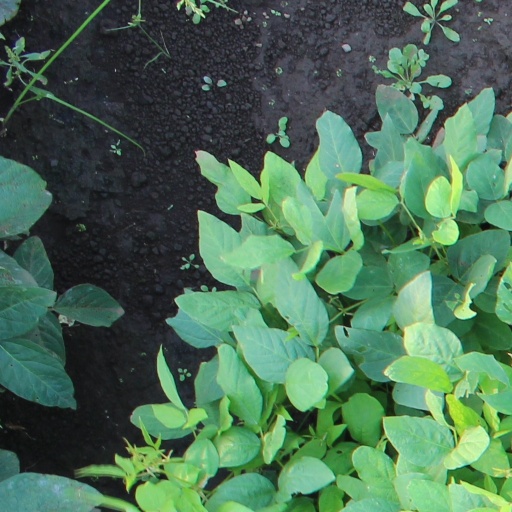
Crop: soybean